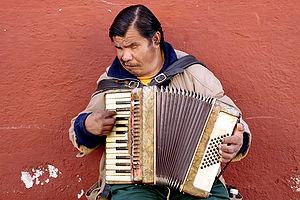
Un accordéoniste aveugle, Patzcuaro, Michoacán, México Español: Hombre ciego tocando el acordeón en Patzcuaro, Michoacán, México.